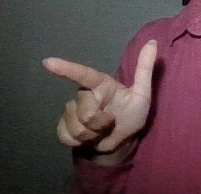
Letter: yaa